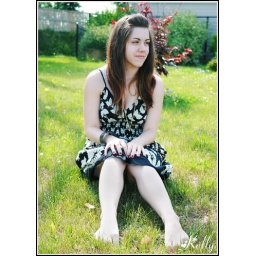
i really wish i hadn't had so much of that red plant in focus. grrrr